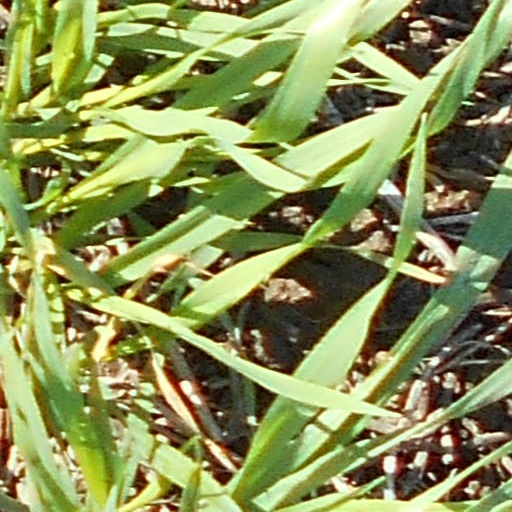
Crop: wheat